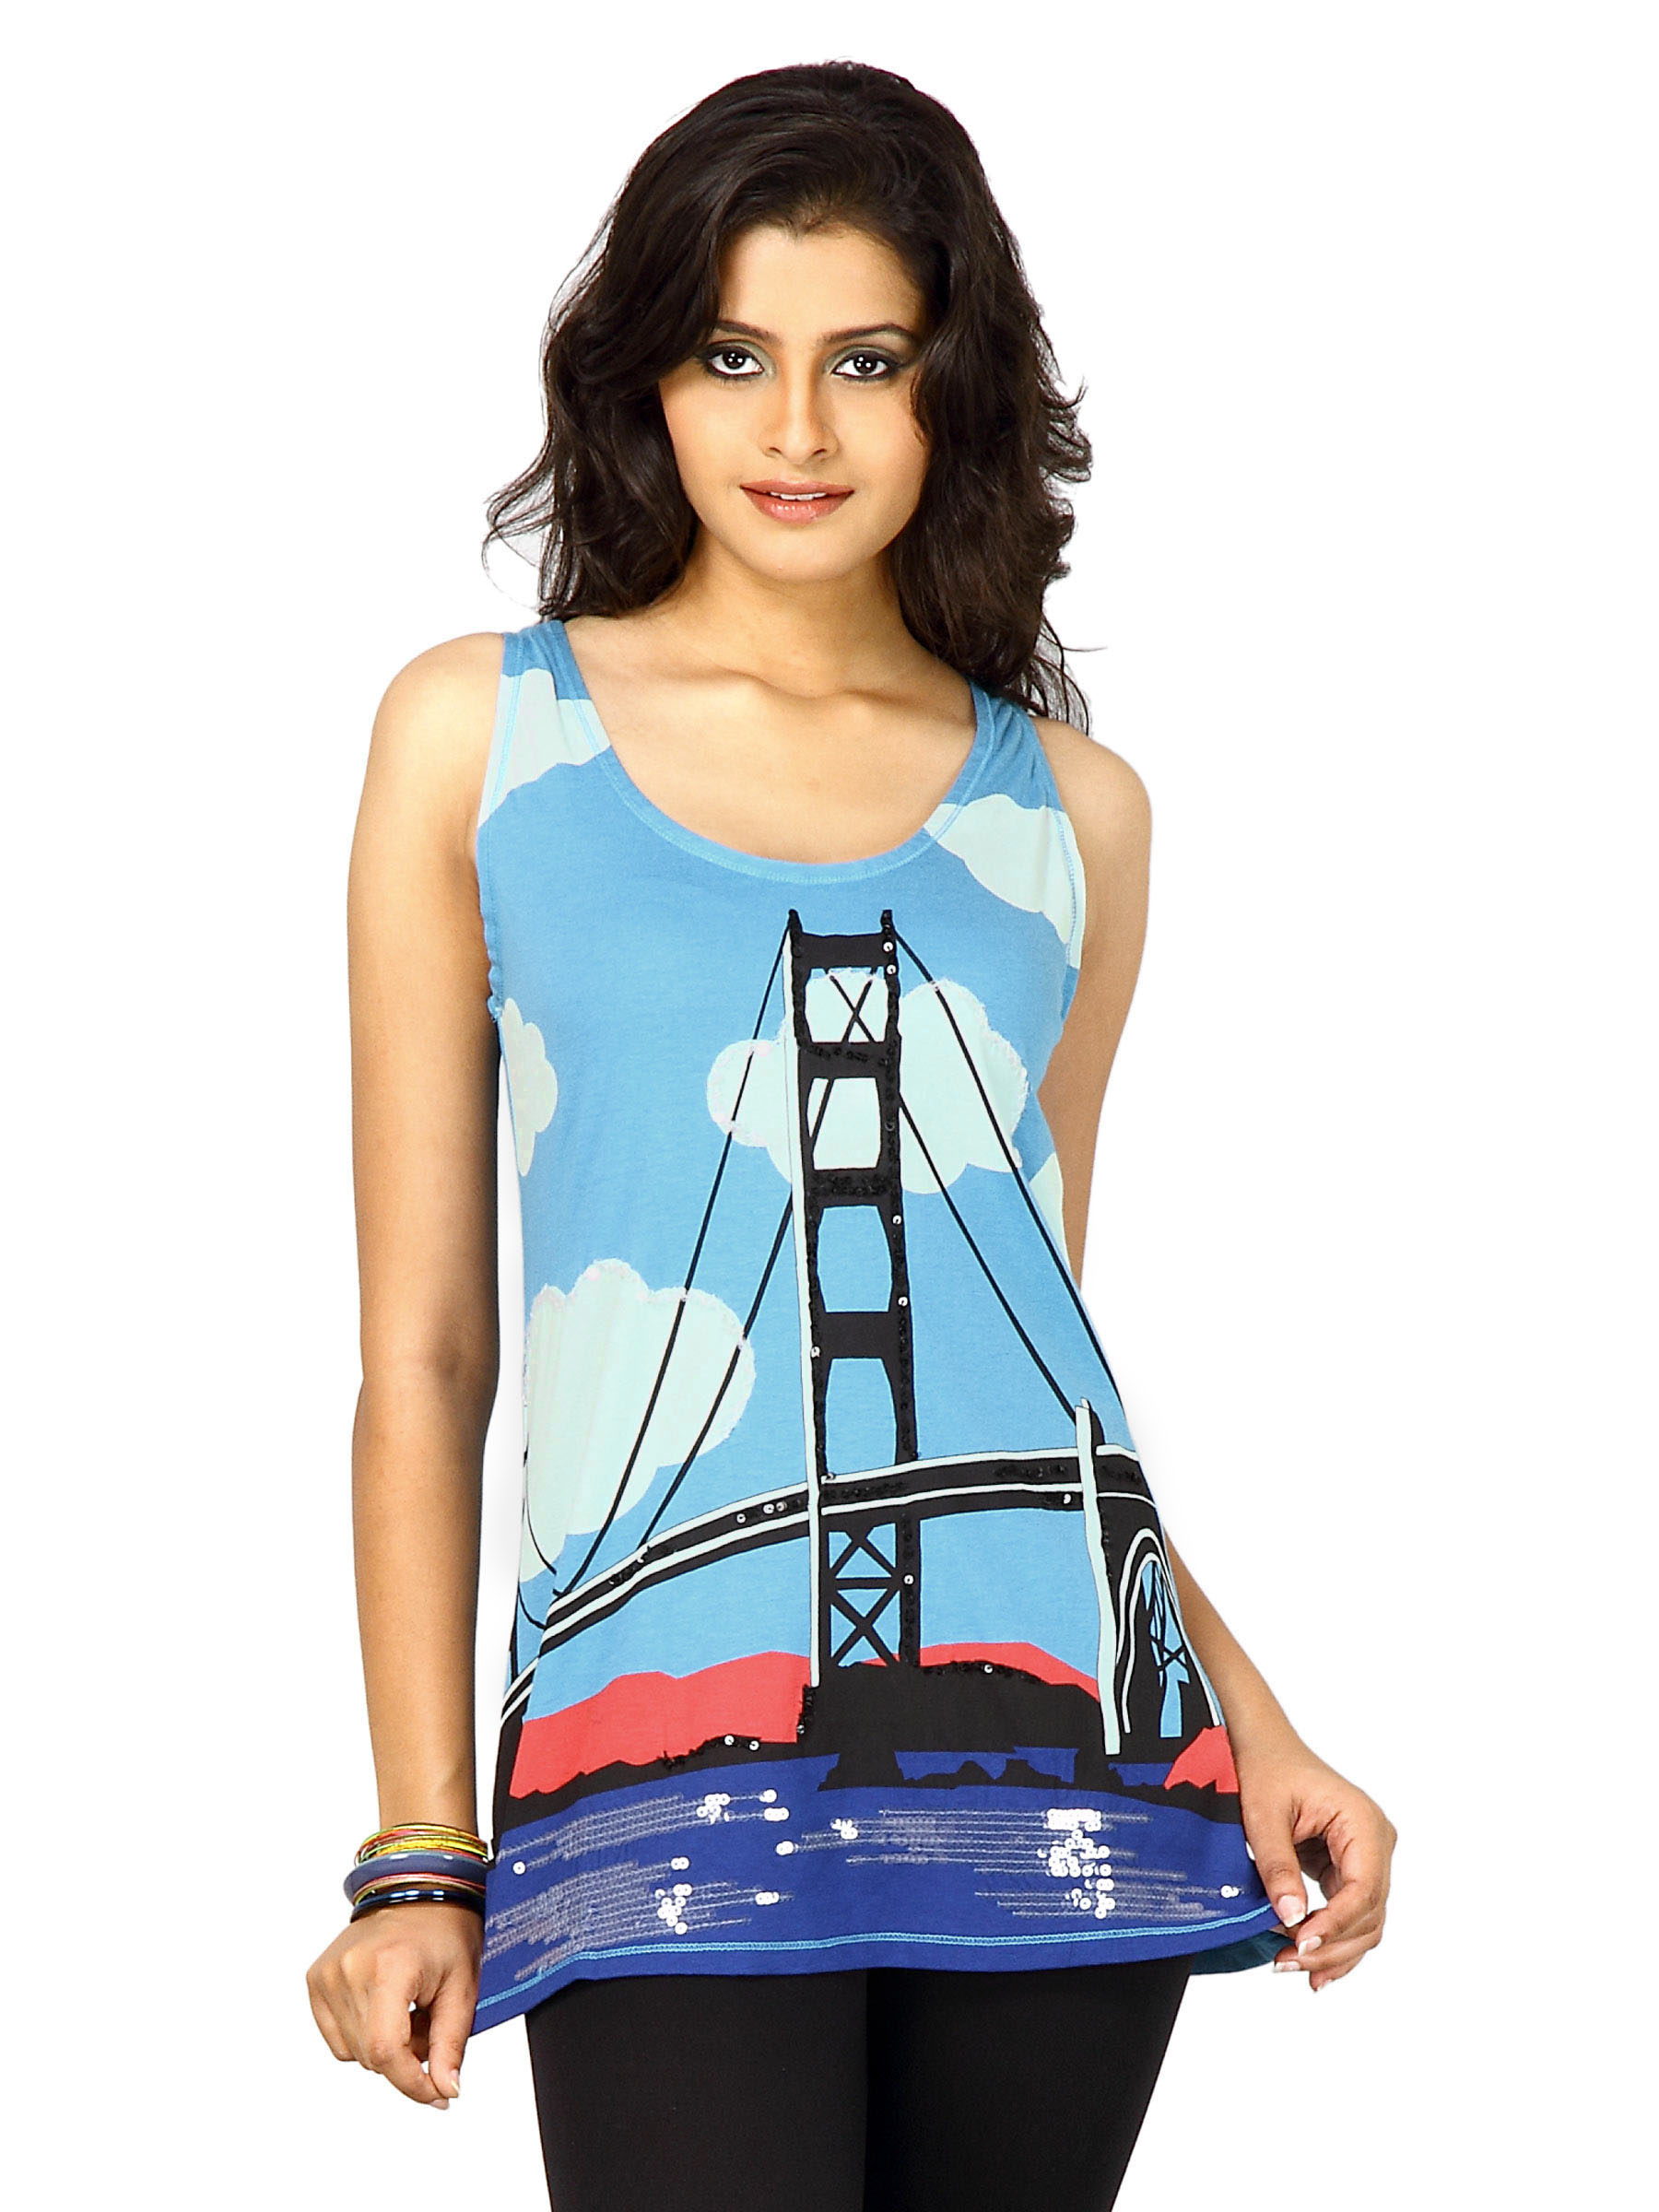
UCB Women's Graphic Print Sequins Blue Top
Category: Apparel / Topwear / Tops
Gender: Women
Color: Blue
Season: Summer 2011
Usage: Casual